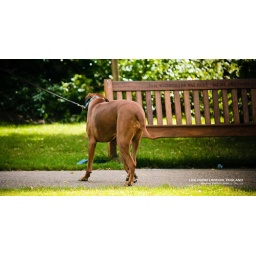
guess the dog think he saw his twin in brown